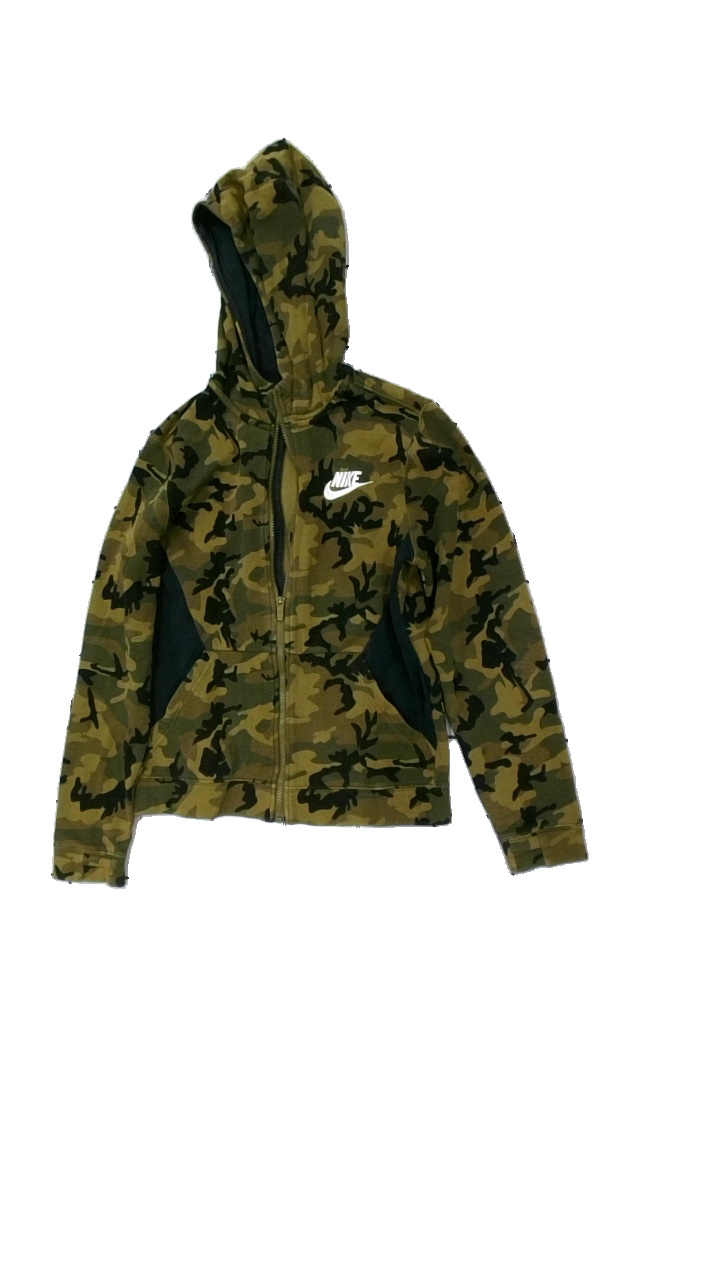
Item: Hoodie (Children)
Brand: Nike
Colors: Black, Orange, Green
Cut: Regular
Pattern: Other
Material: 85% cott 15% poly
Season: All
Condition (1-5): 3
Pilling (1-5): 3
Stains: Minor
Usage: Export
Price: <50